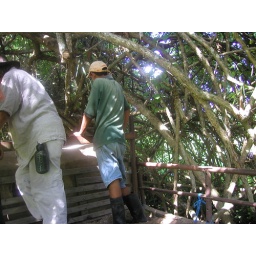
Taken while out shoveling sand into the truck. Almost couldn't get the truck under these branches.